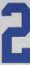
Number: 2